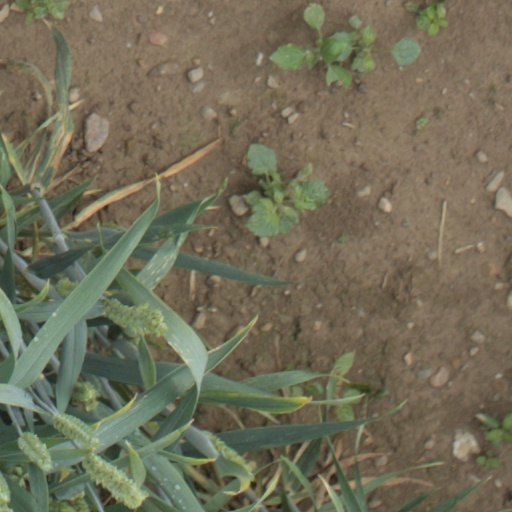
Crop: wheat